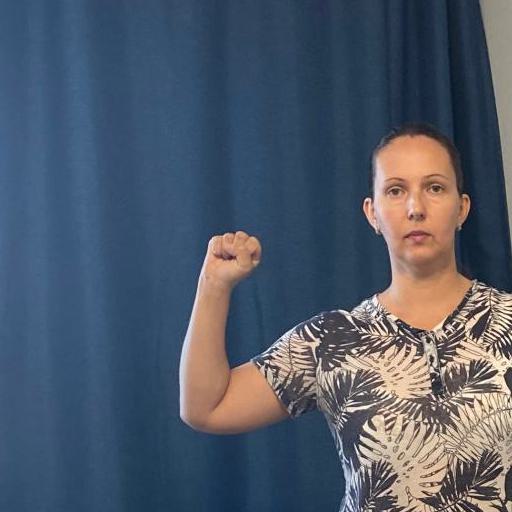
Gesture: fist